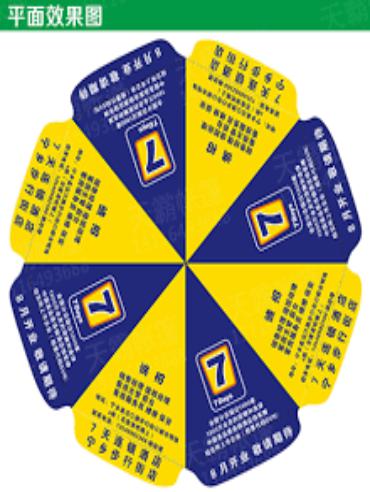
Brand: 7Days Inn
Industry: Others